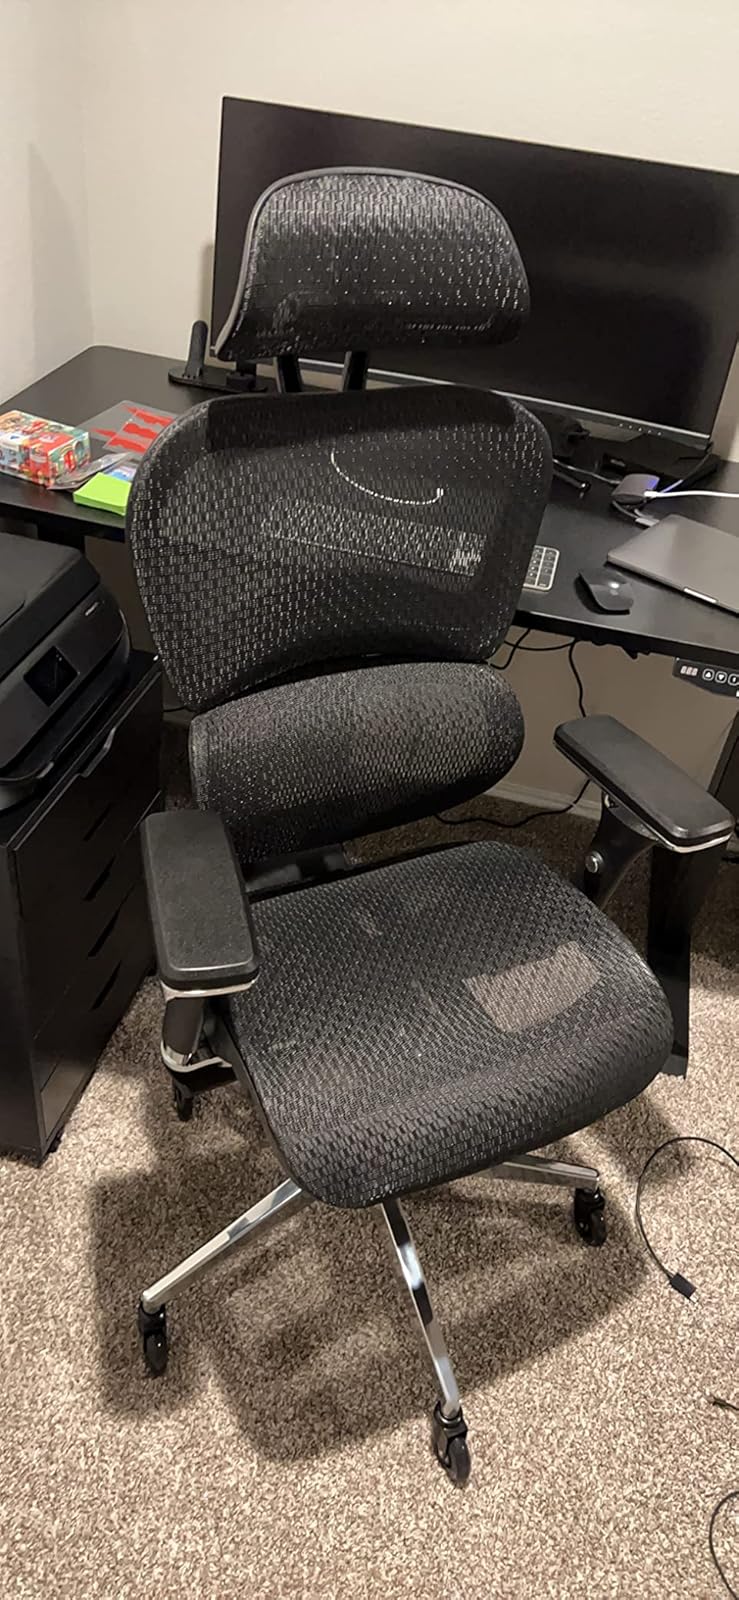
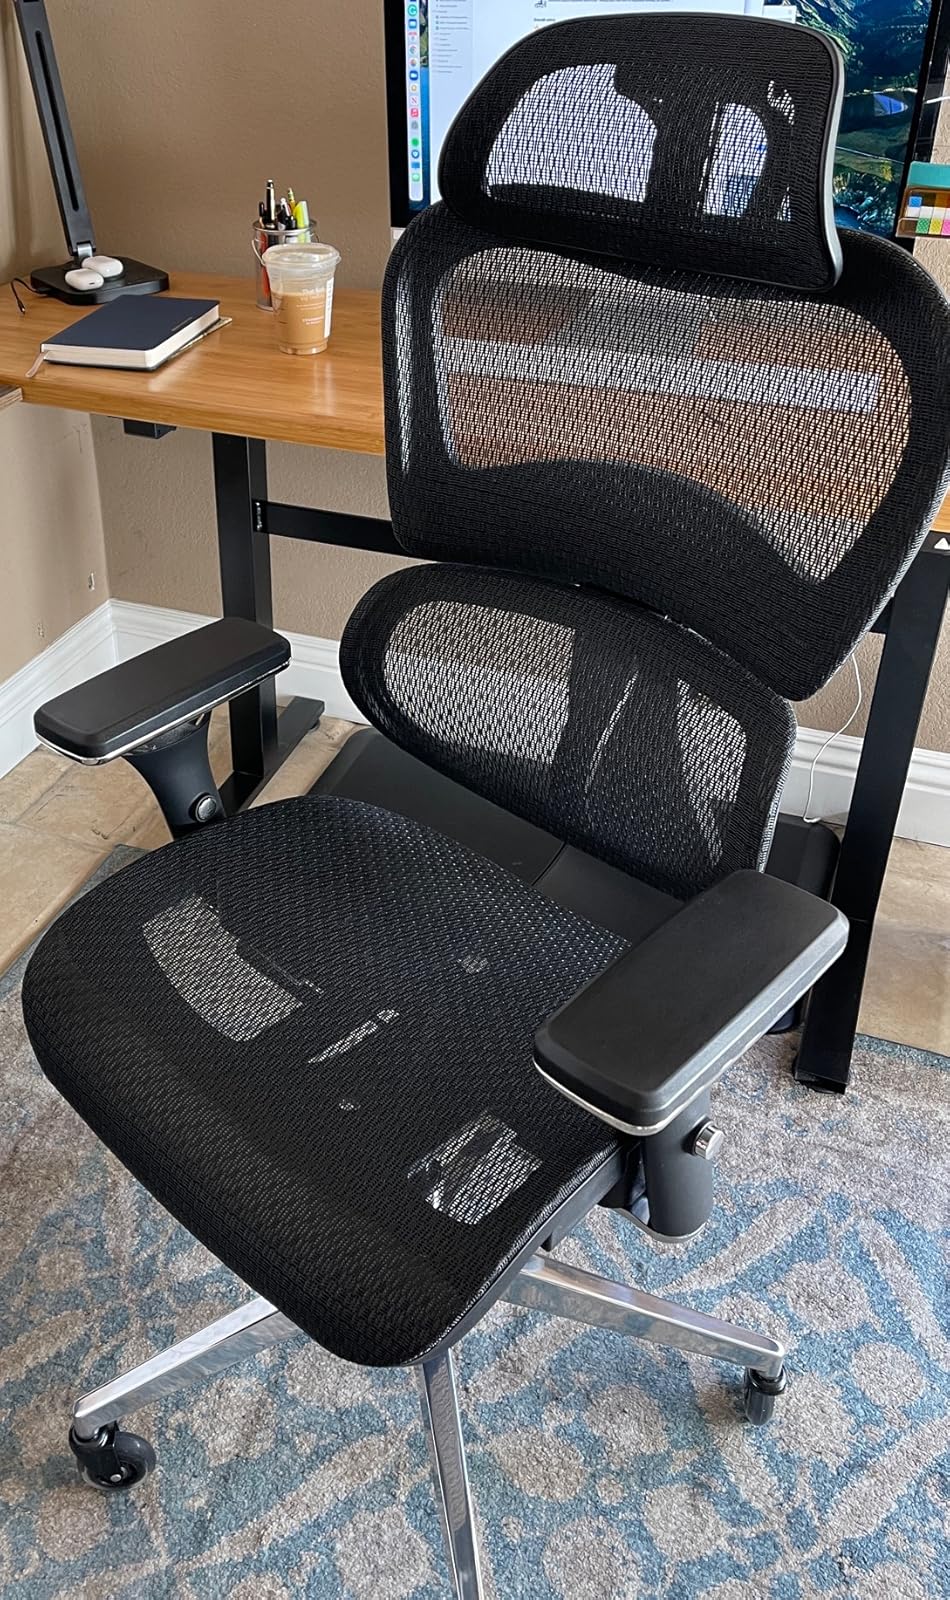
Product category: items_chair
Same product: yes